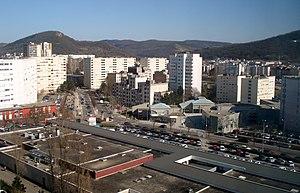
L'avenue d'Île-de-France à Planoise, dans la ville de Besançon (Doubs, France).